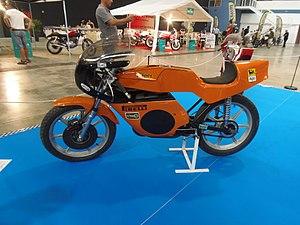
Aspes est une marque italienne de motos, créée officiellement en 1961 et spécialisée dans le tout-terrain.